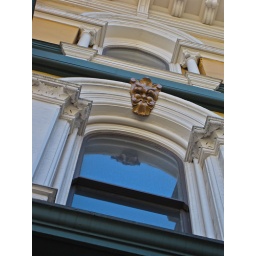
A window reflecting blue sky in downtown San Jose, California.